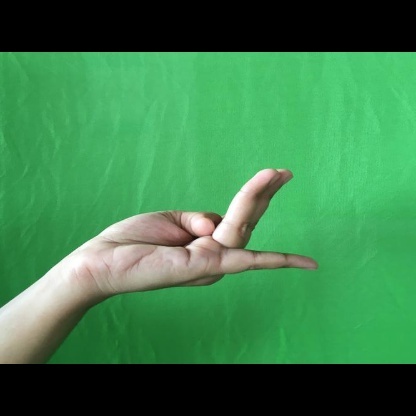
Mudra: Chaturam